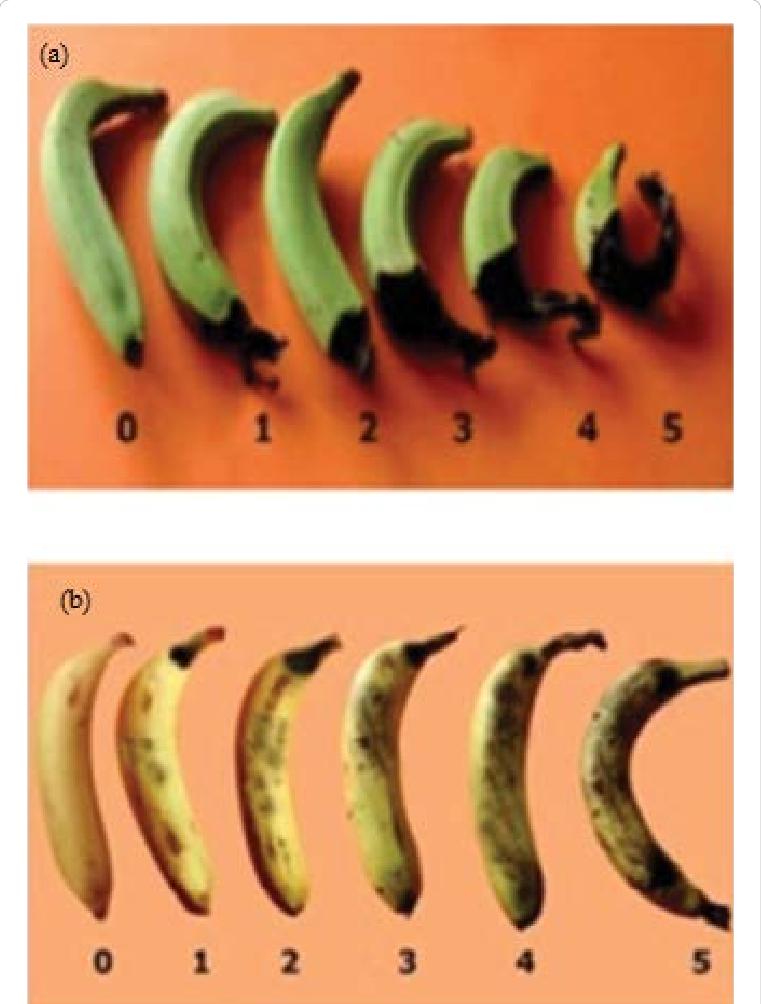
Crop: unknown
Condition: banana_banana_cigar_end_rot